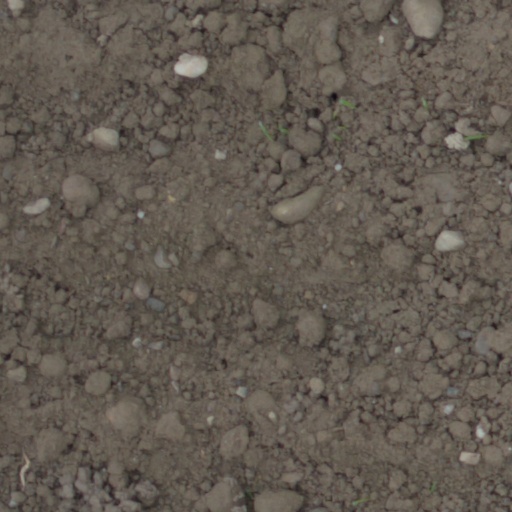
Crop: wheat